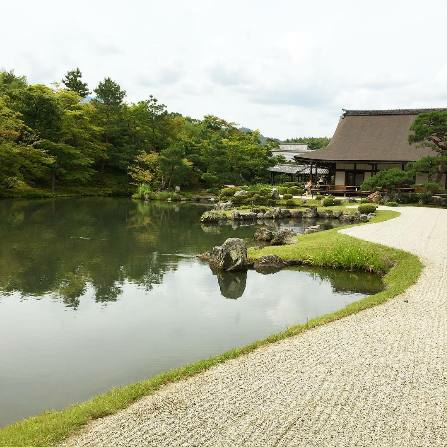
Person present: No